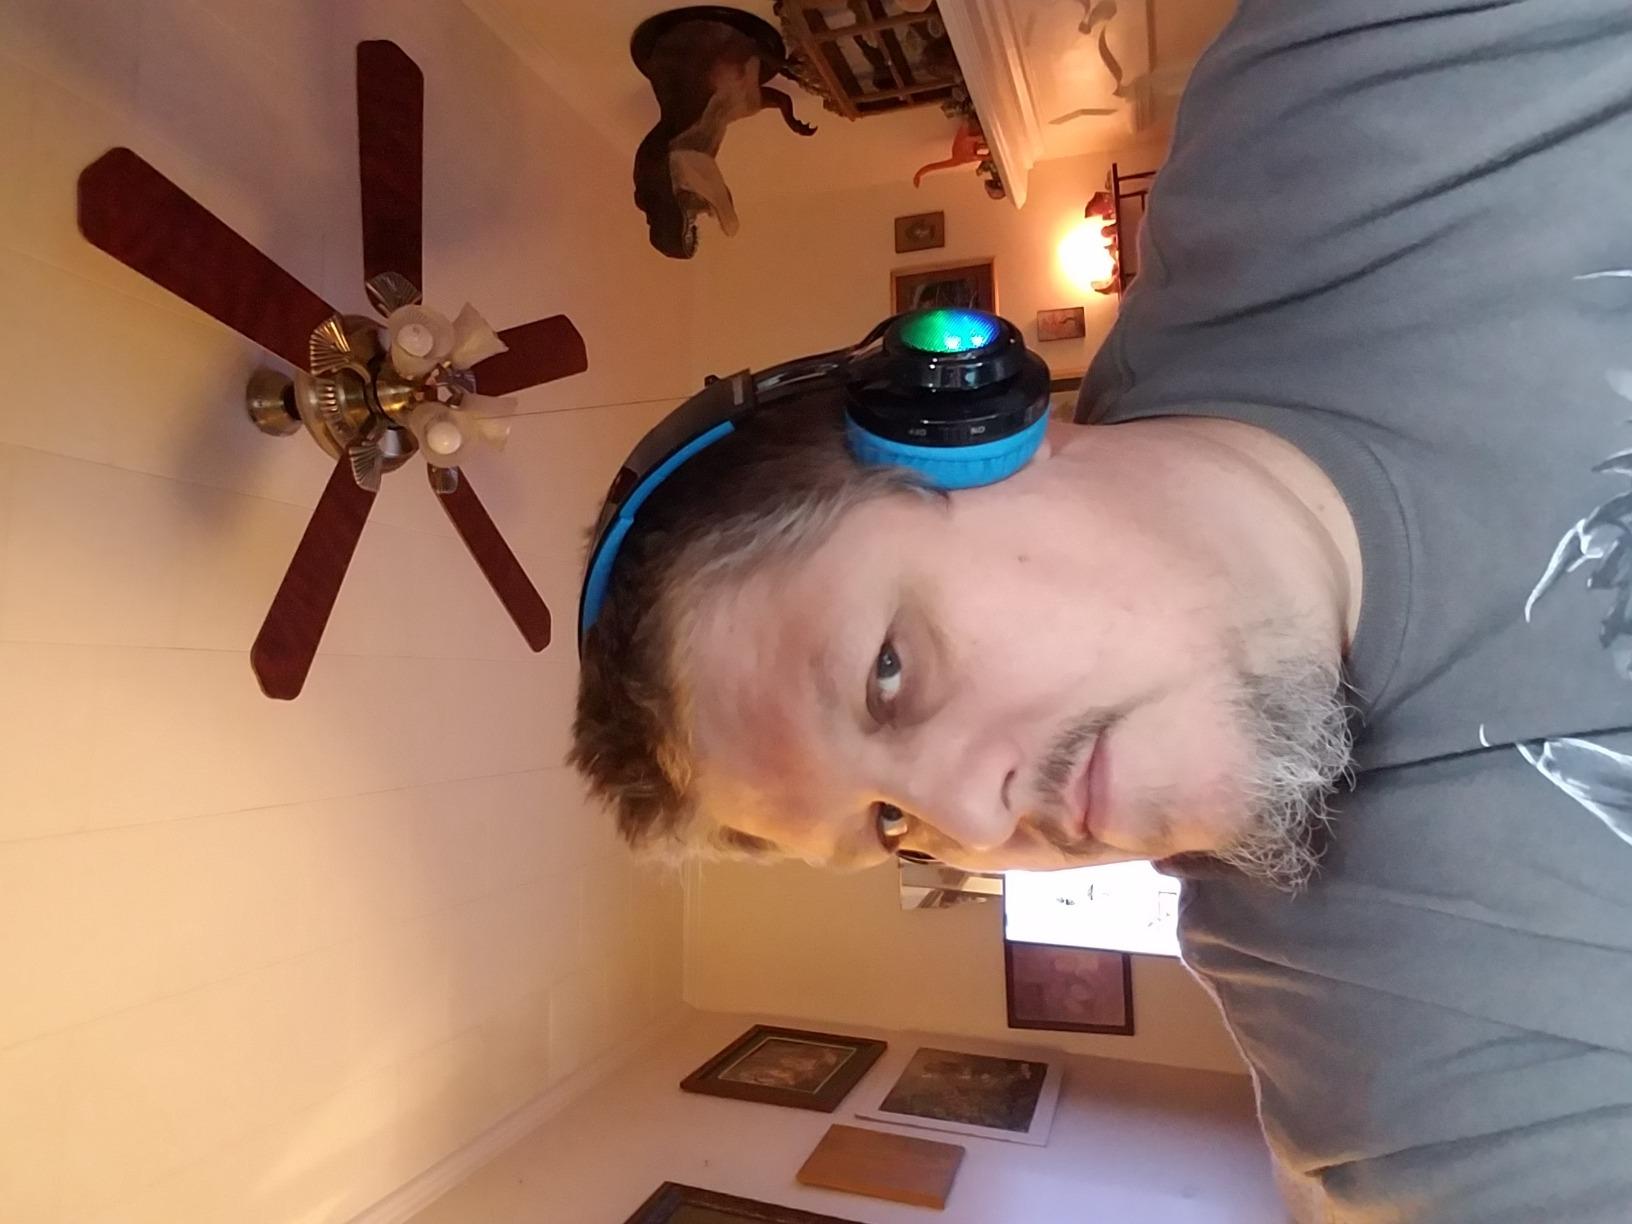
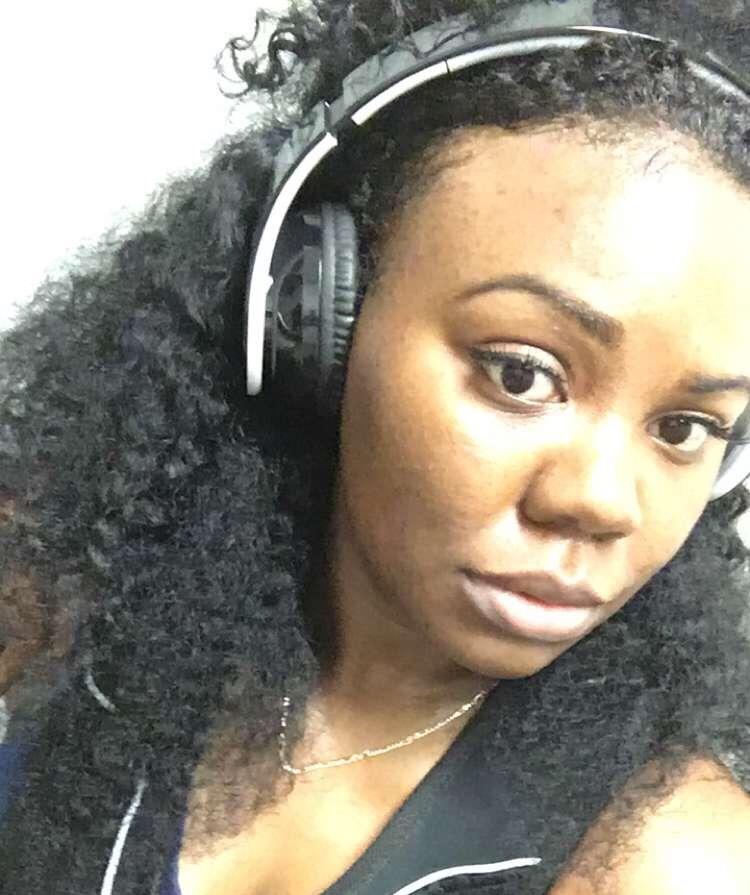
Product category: headphones
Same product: no